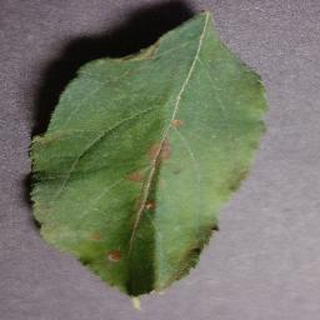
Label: apple_cedar_apple_rust